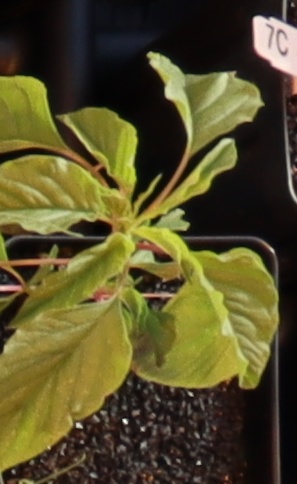
Label: Palmer Amaranth